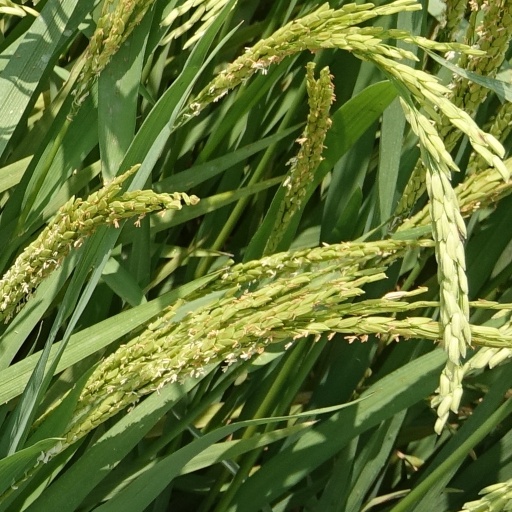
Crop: rice